Sky position (RA, Dec in degrees): 325.618, -1.705
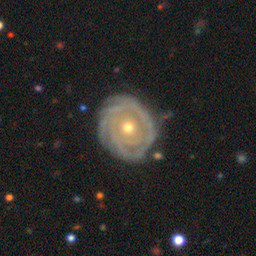
Galaxy morphology: Unbarred Tight Spiral Galaxies